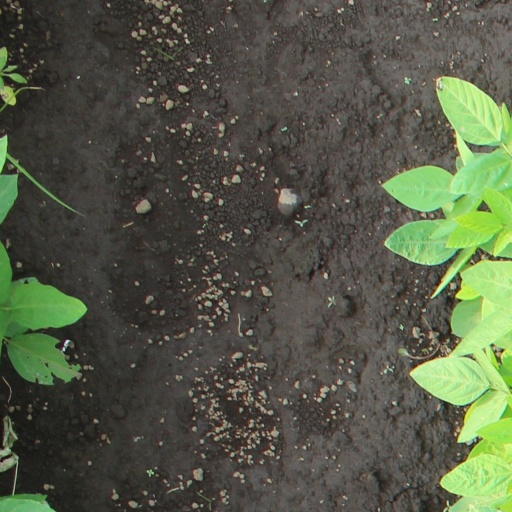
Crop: soybean